Andrea Ranocchia

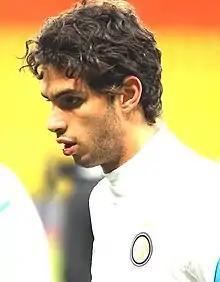
Ranocchia with Inter Milan in 2011

Andrea Ranocchia (born 16 February 1988) is an Italian former professional footballer who played as a defender.